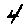
Label: 4